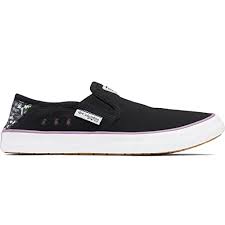
Label: Boat